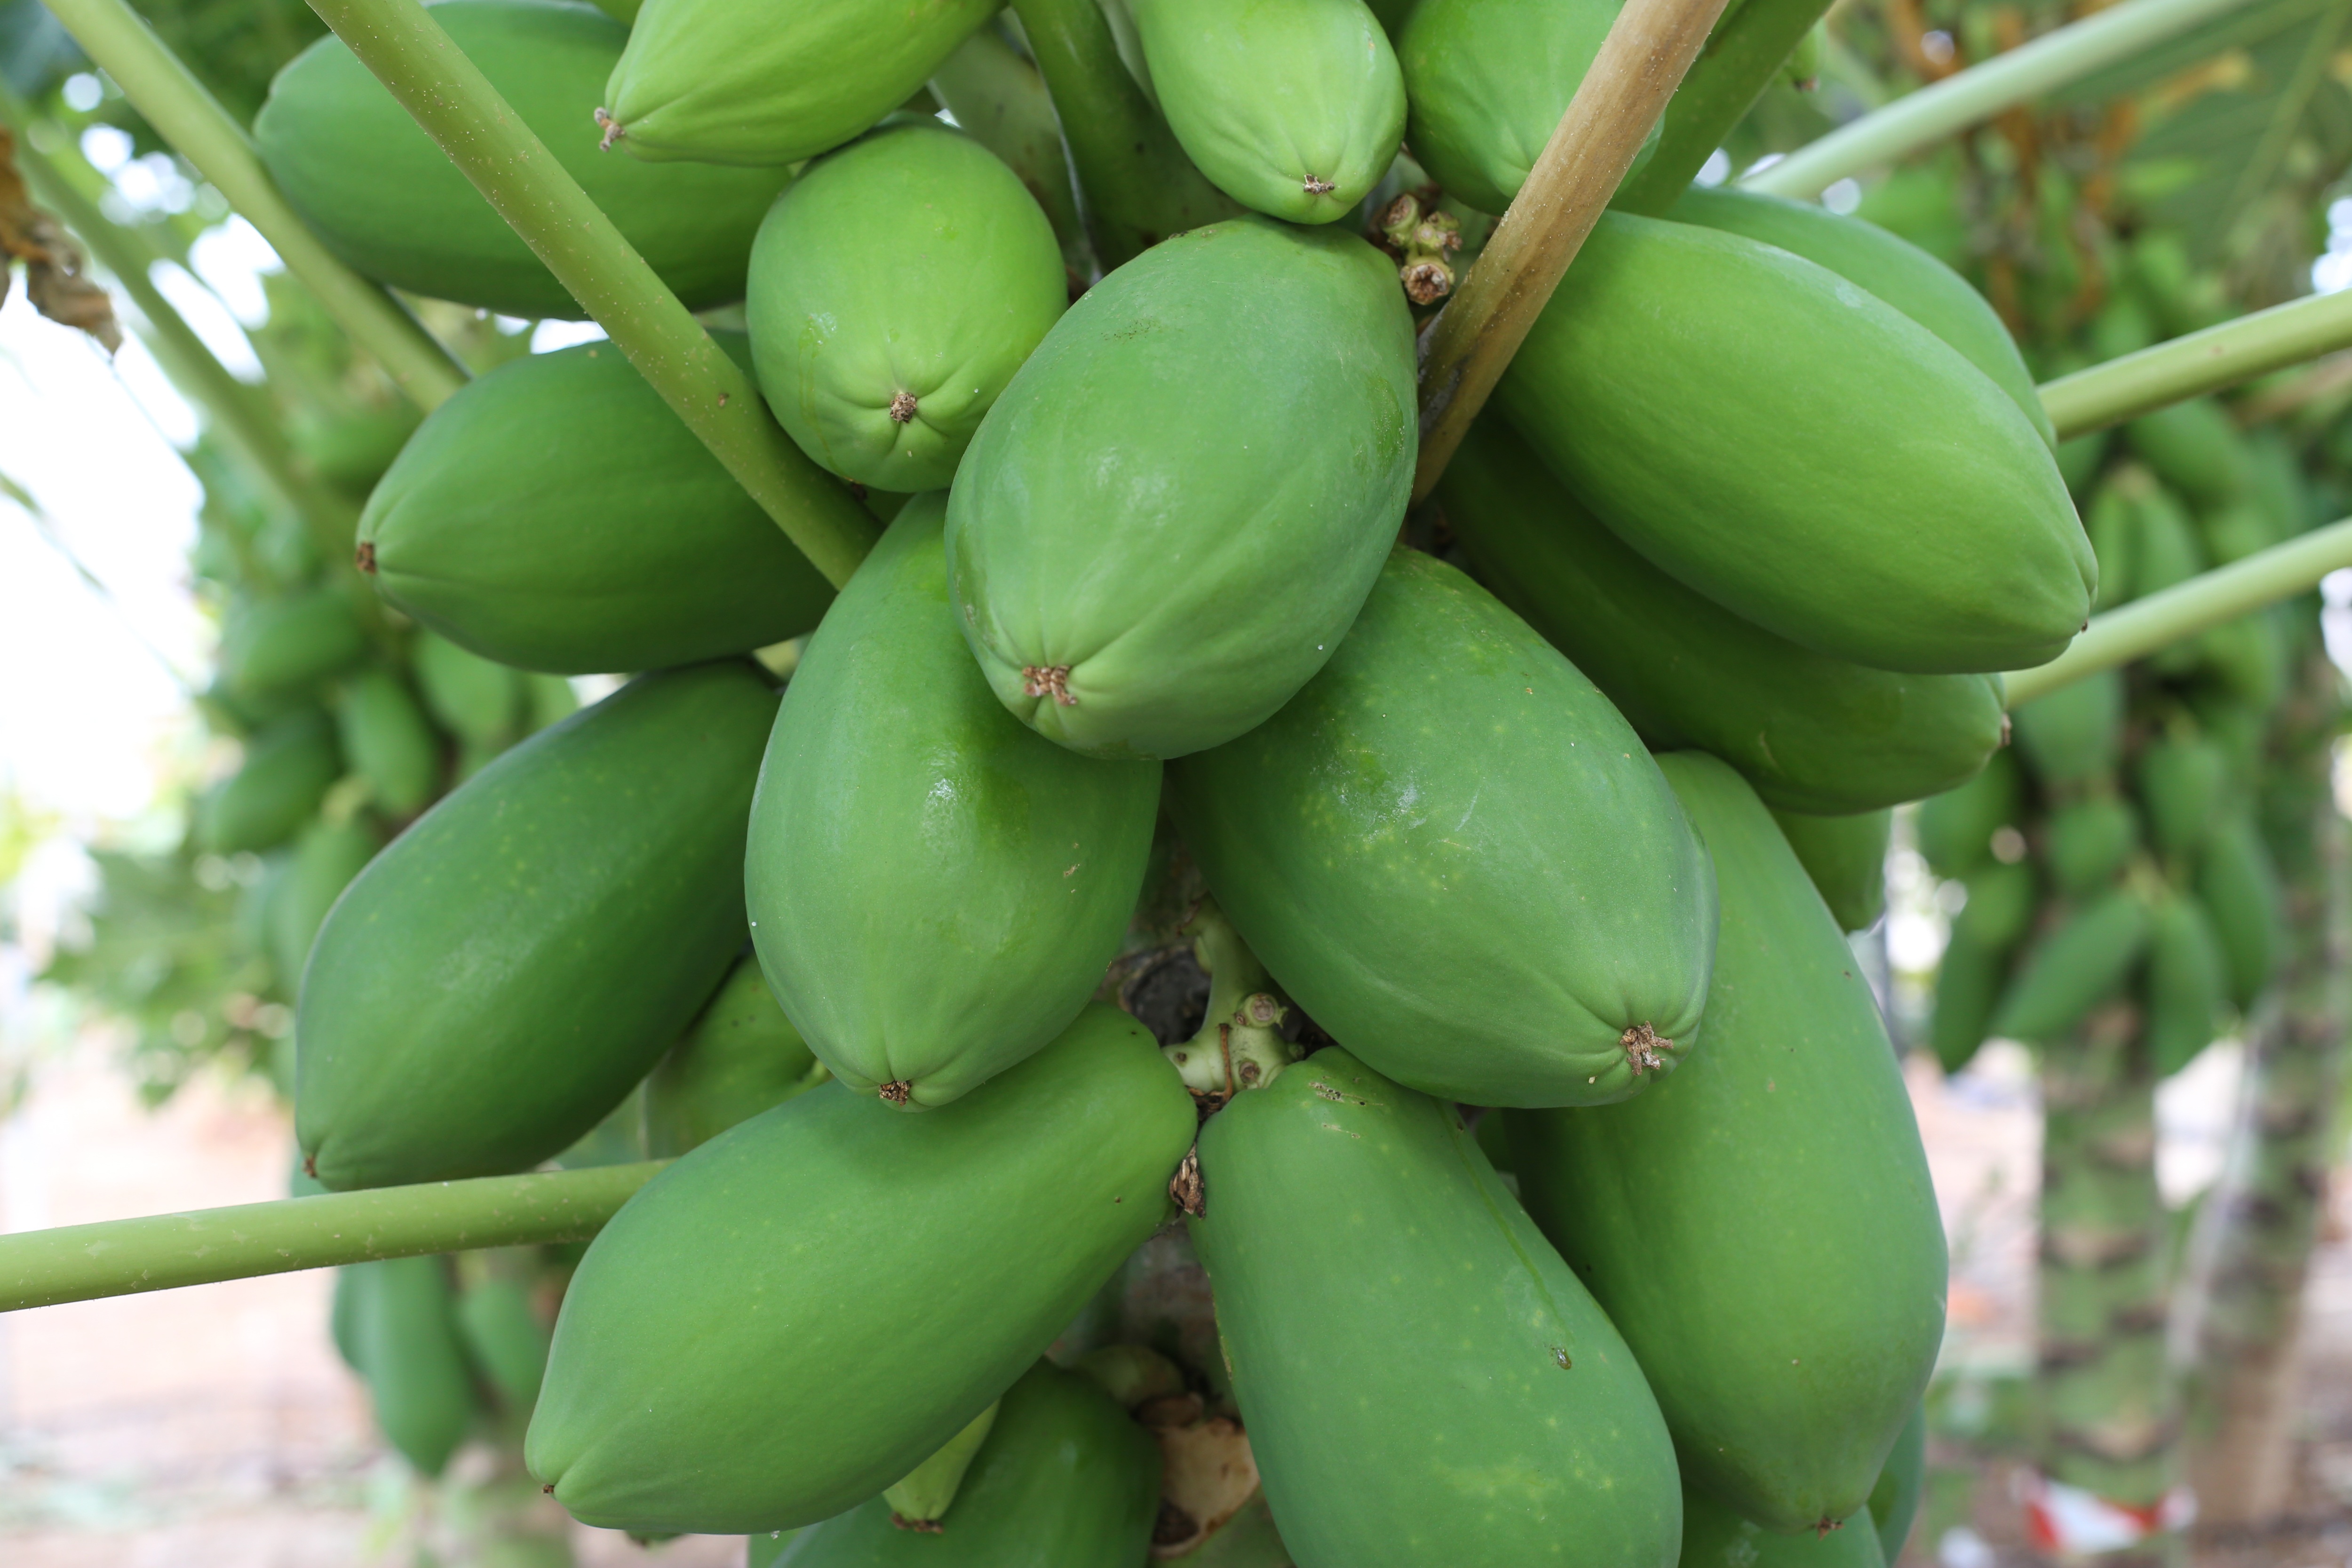
plant, fruit, flower, food, green, produce, tropical, botany, agriculture, crops, production, papaya, flowering plant, land plant